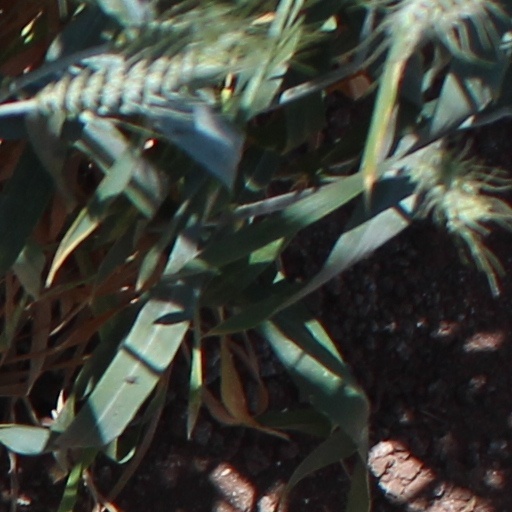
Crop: wheat